Wine Cellars

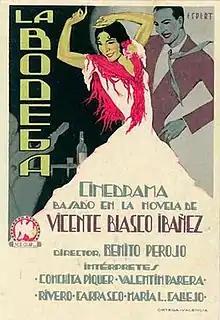

Wine Cellars (Spanish: La bodega) is a 1930 French-Spanish film directed by Benito Perojo and starring Colette Darfeuil, Valentín Parera and Enrique Rivero. It was originally made as a silent film, with sound added later. Based on the film's reputation, Perojo was invited to Hollywood to make Spanish-language films for the major studios. It was shot at the Joinville Studios in Paris and on location in Cadiz and Seville. The film's sets were designed by the art director Lucien Carré.